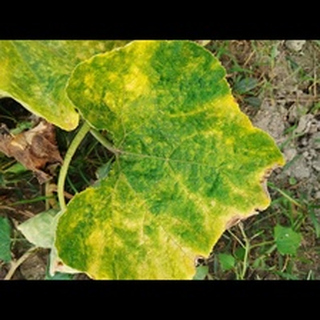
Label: pumpkin_mosaic_disease